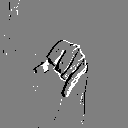
ASL letter: j